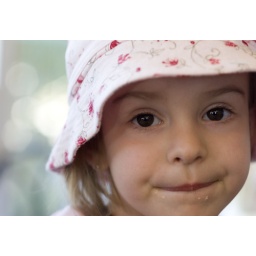
Ayla in her pink hat